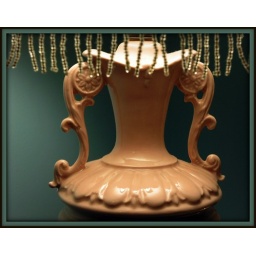
I always think this lamp looks like a lady in a pink dress with her hands on her hips..